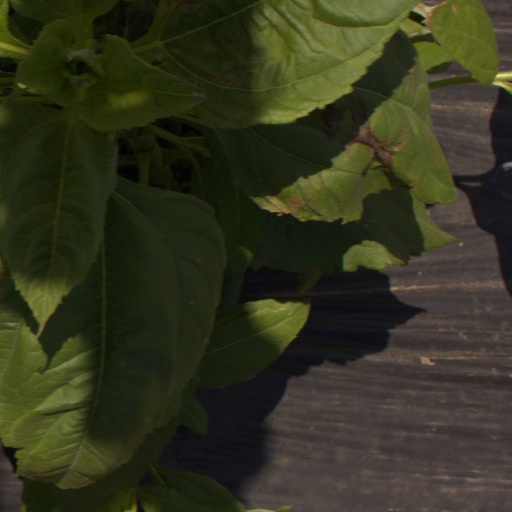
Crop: Jerusalem artichoke